Rouvray-Saint-Denis

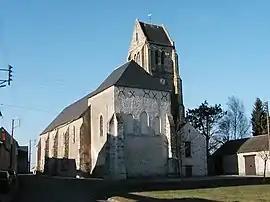
The church of Saint Denis

Rouvray-Saint-Denis is a former commune in the Eure-et-Loir department in northern France. It was merged into the new commune Neuville Saint Denis on 1 January 2025.